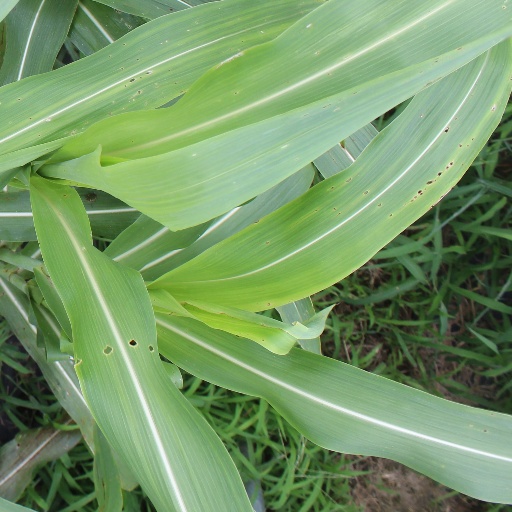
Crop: sorghum